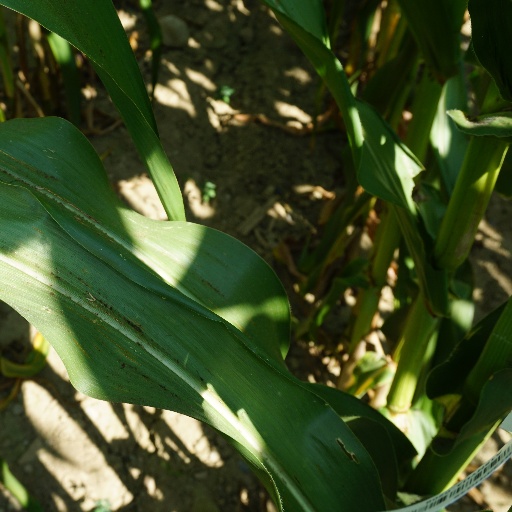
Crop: maize; corn